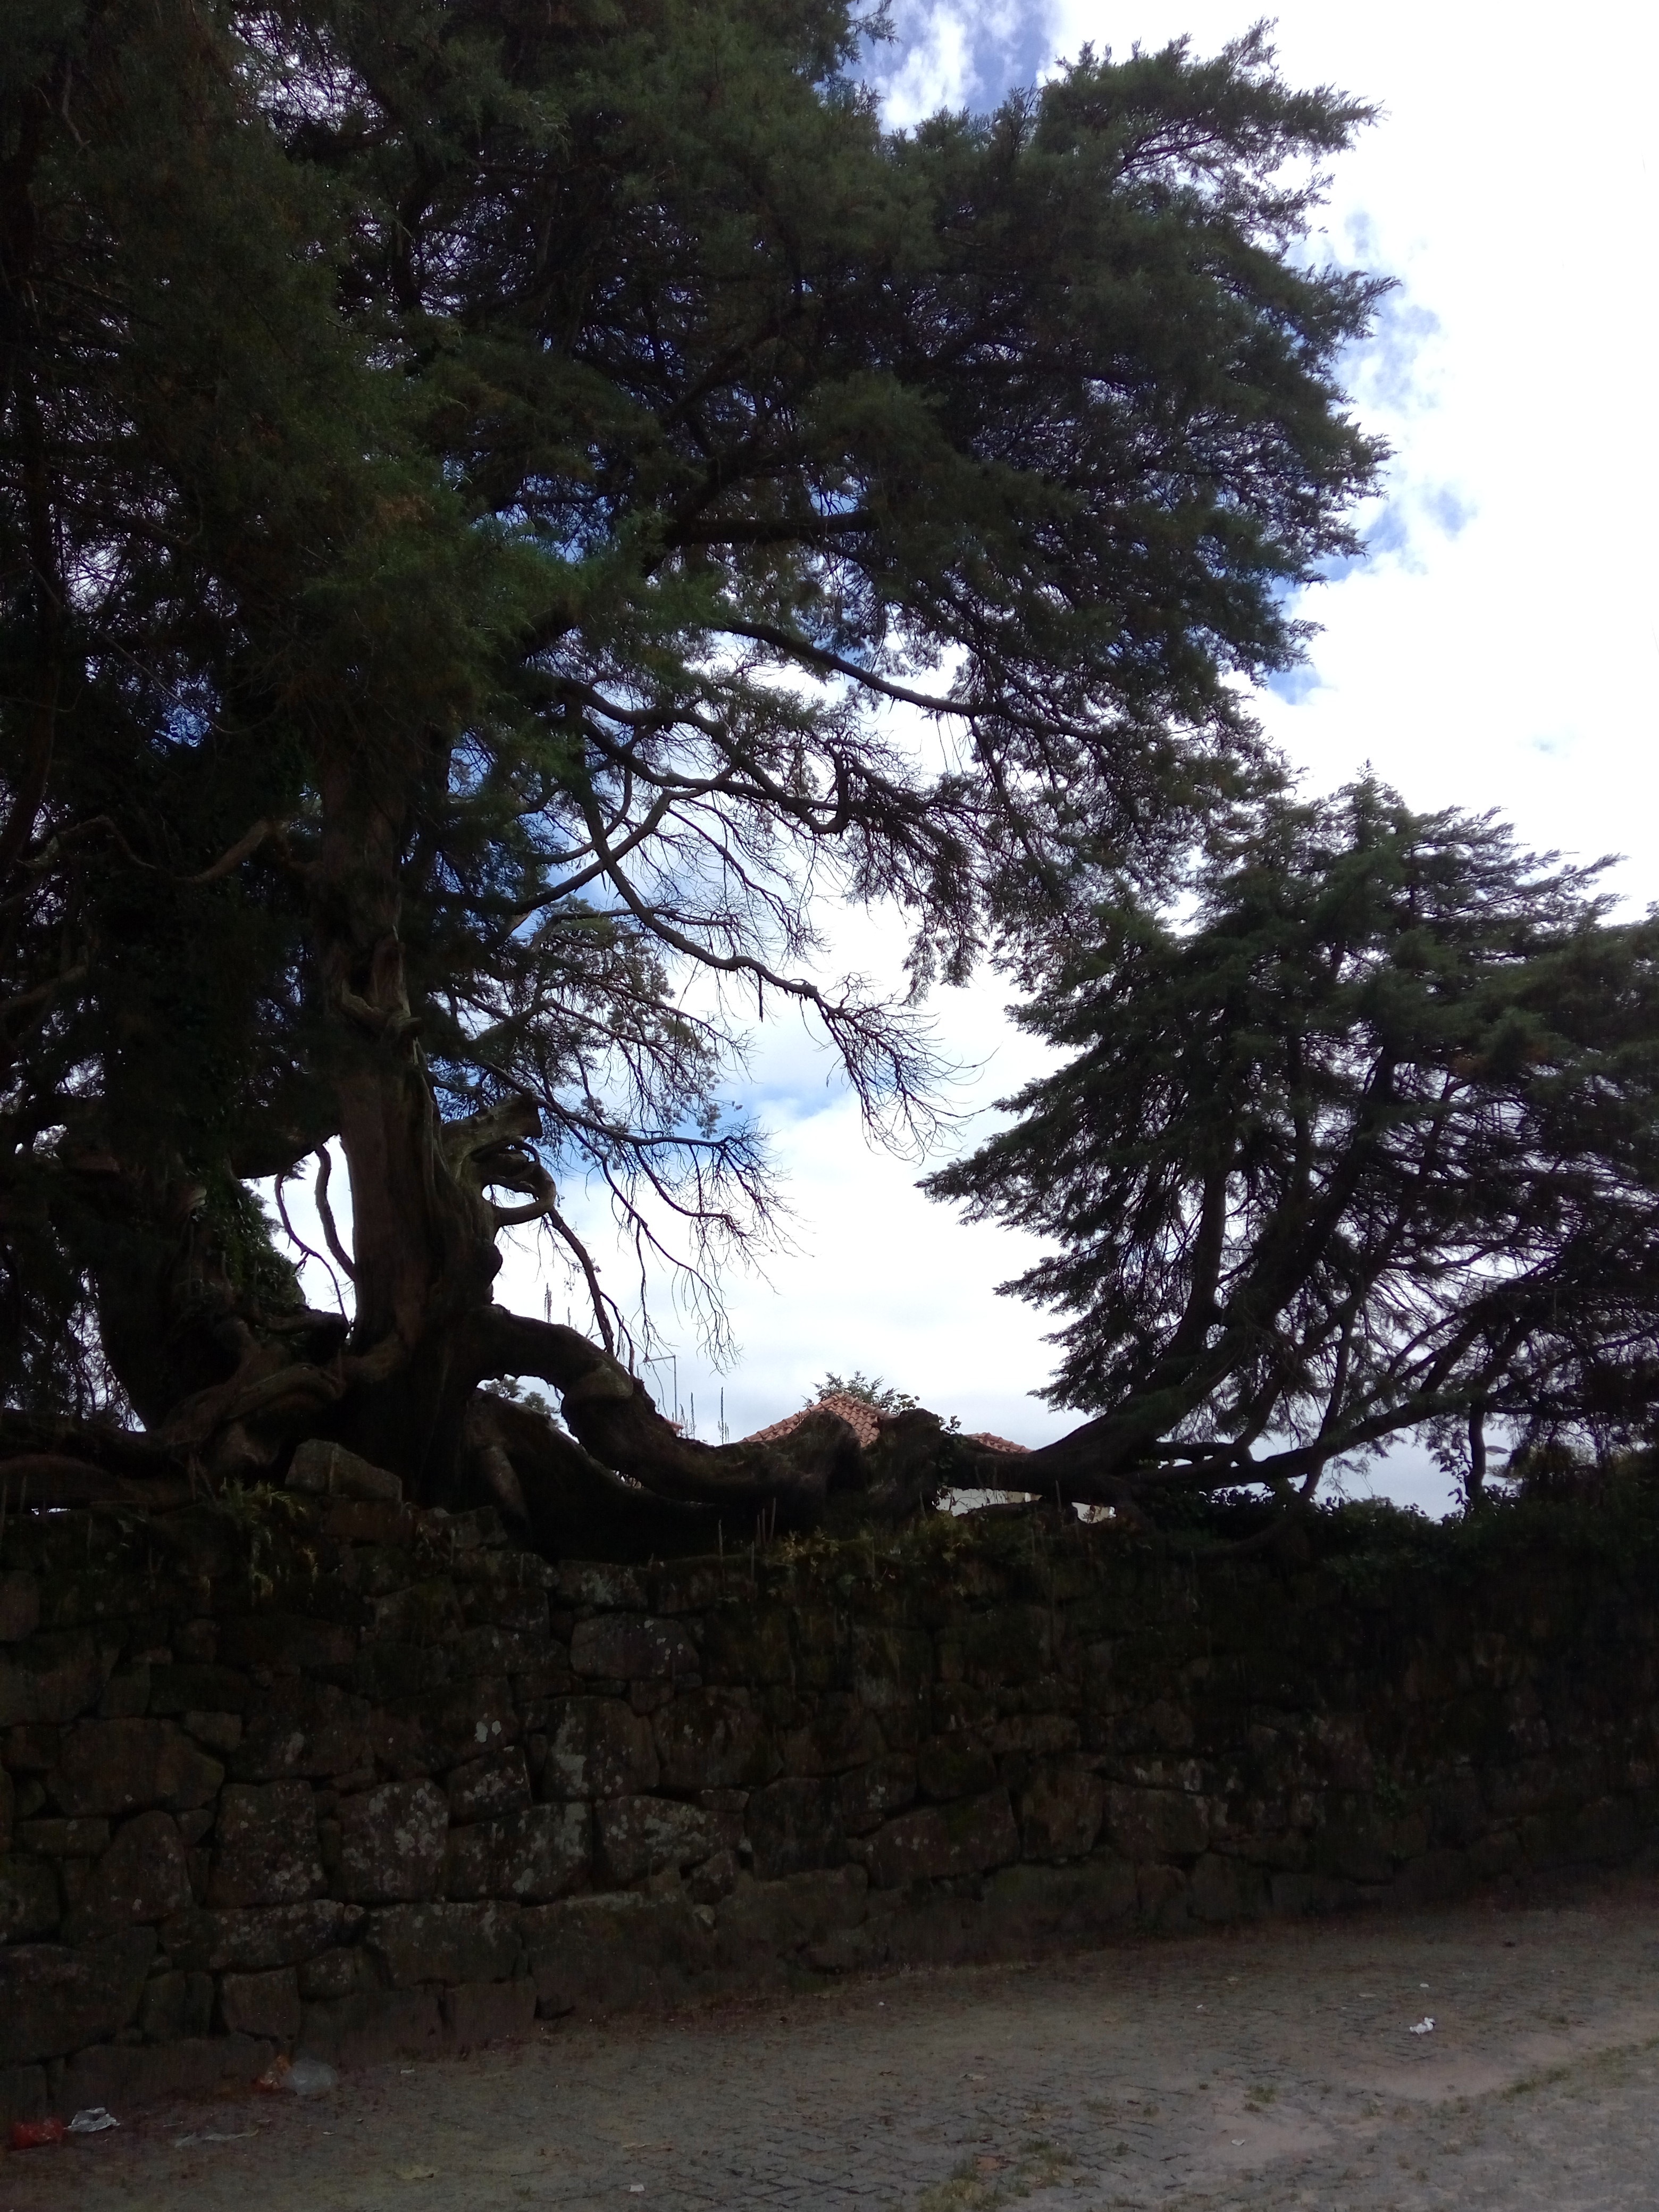
tree, forest, branch, snow, winter, plant, sunlight, leaf, autumn, season, woody plant